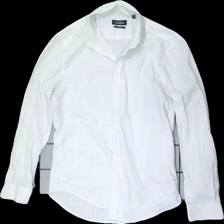
View: front
Type: Shirt
Category: Men
Brand: Dressman
Colors: White
Material: 71% Cotton 29% Polyester
Cut: Regular
Size: M
Stains: Minor
Damage: Stain
Damage location: top center
Price range: <50
Recommended usage: Export
Description: White shirt